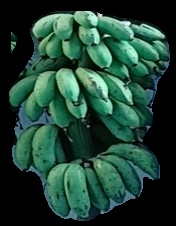
Variety: rasbale
Grade: grade2